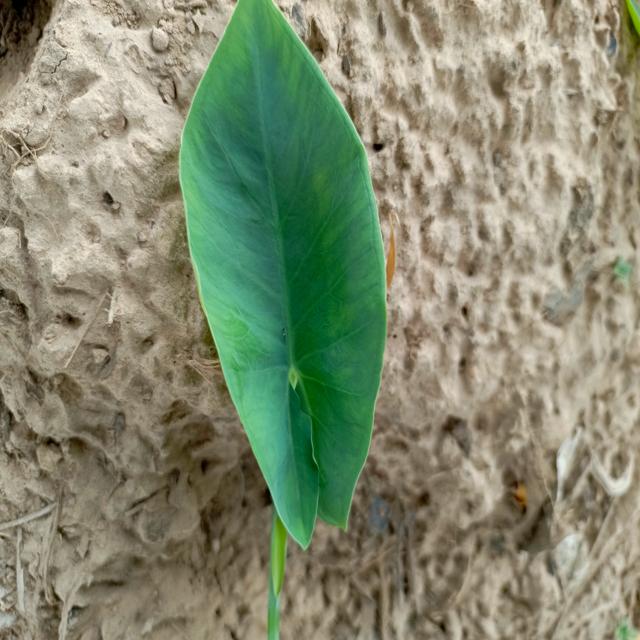
Label: Healthy